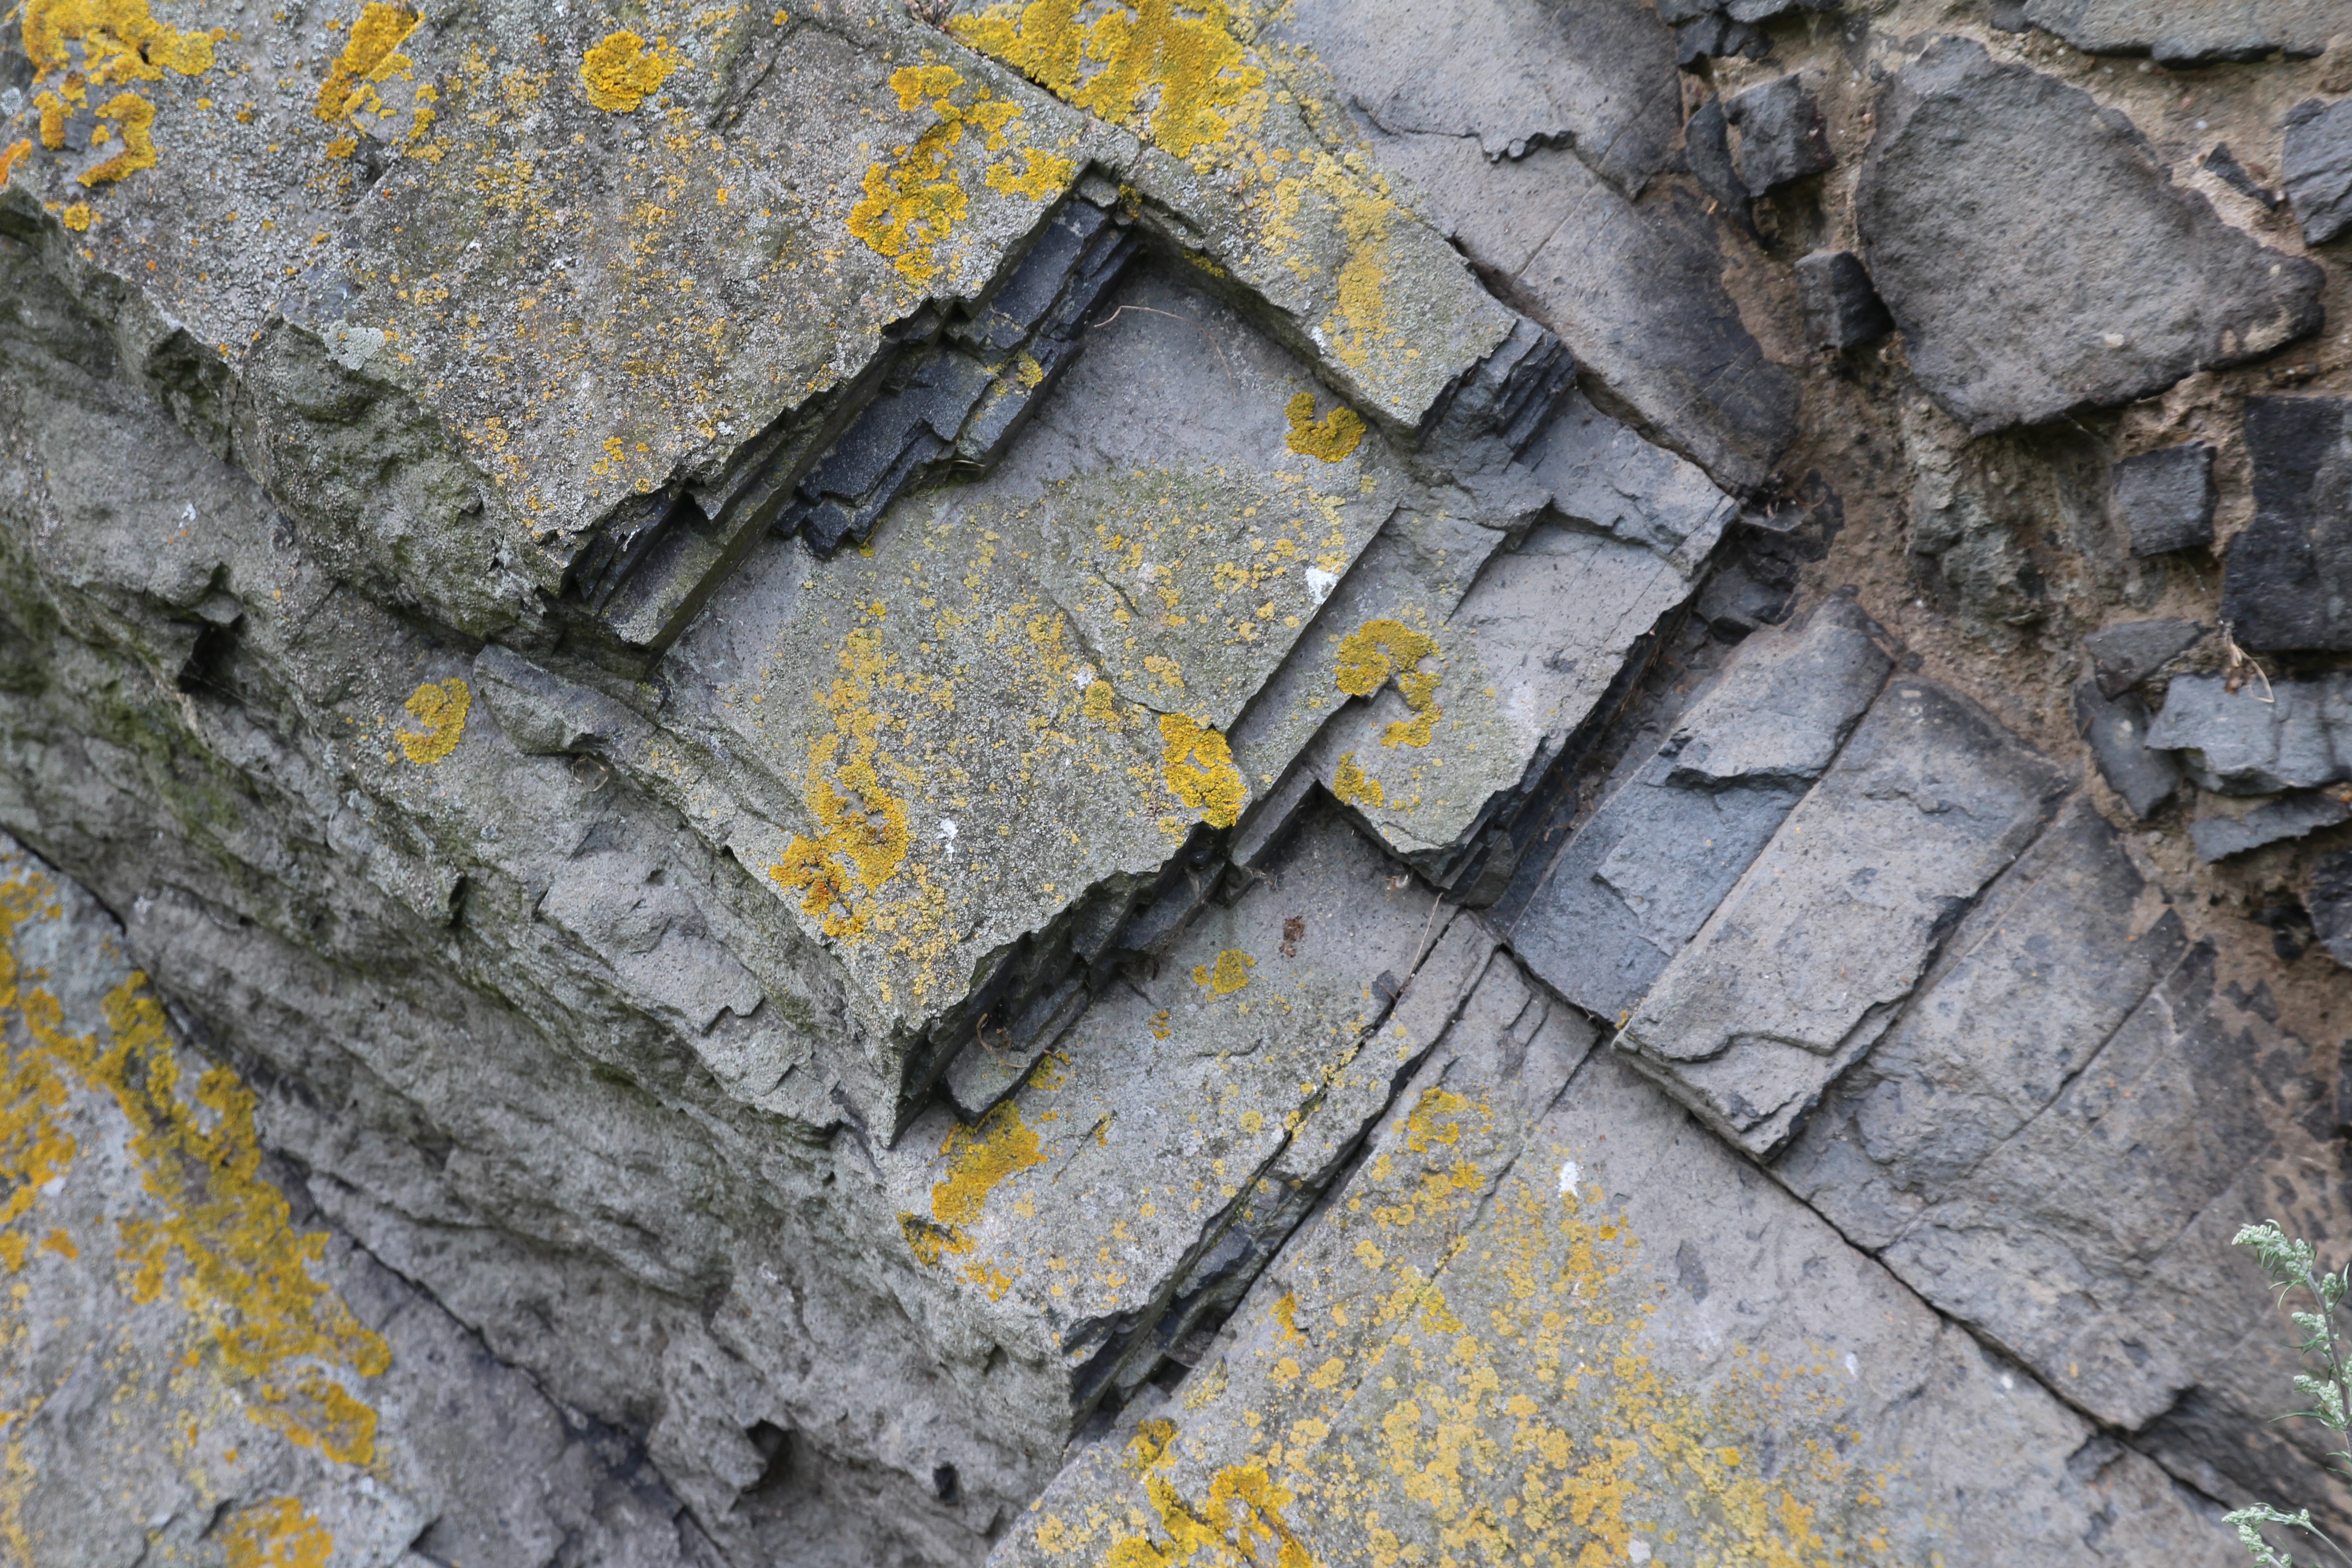
rock, texture, wall, stone, asphalt, moss, soil, stone wall, yellow, terrain, material, weathered, rubble, background, geology, road surface